Disciplin A Kitschme

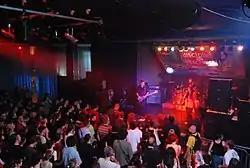
Disciplin A Kitschme performing in Belgrade in 2007

In 2004, Kojić returned to Belgrade and started working on several projects; during the year, he played guitar on the recording and produced the album "Mene treba ovaj grad baš ovakvu kakva sam" ("This City Needs Me Just the Way I Am") by singer-songwriter Bojana Bulatović "Bo", and wrote music for 11 episodes of the Radio Television of Serbia educational young adult show "Pravo da znam" ("My Right to Know"). The following year, Tom Tom Music released "Ove ruke nisu male... 2" ("These Hands Are Not Small... 2"), featuring the reissue of the album "Svi za mnom!" and as bonus tracks appeared the unreleased music Kojić recorded for Želimir Žilnik's film "Pretty Women Walking Through the City". During the year, in Akademija club, Kojić held screenings of his short films, which were followed by jam sessions featuring Belgrade rock and jazz musicians. The events were entitled "Fank-i-lastiš Crnog Zuba" ("Black Tooth's Funk-and-Rubber Band"). Part of the recordings from these sessions was released in 2010 on the DVD "Fank-i-lastiš Crnog Zuba" by MCF Records.